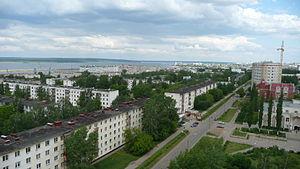
Naberejnye Tchelny est une ville industrielle de la république du Tatarstan, en Russie, et le centre administratif du raïon Toukaïevski. Sa population s'élevait à 533 907 habitants en 2019.